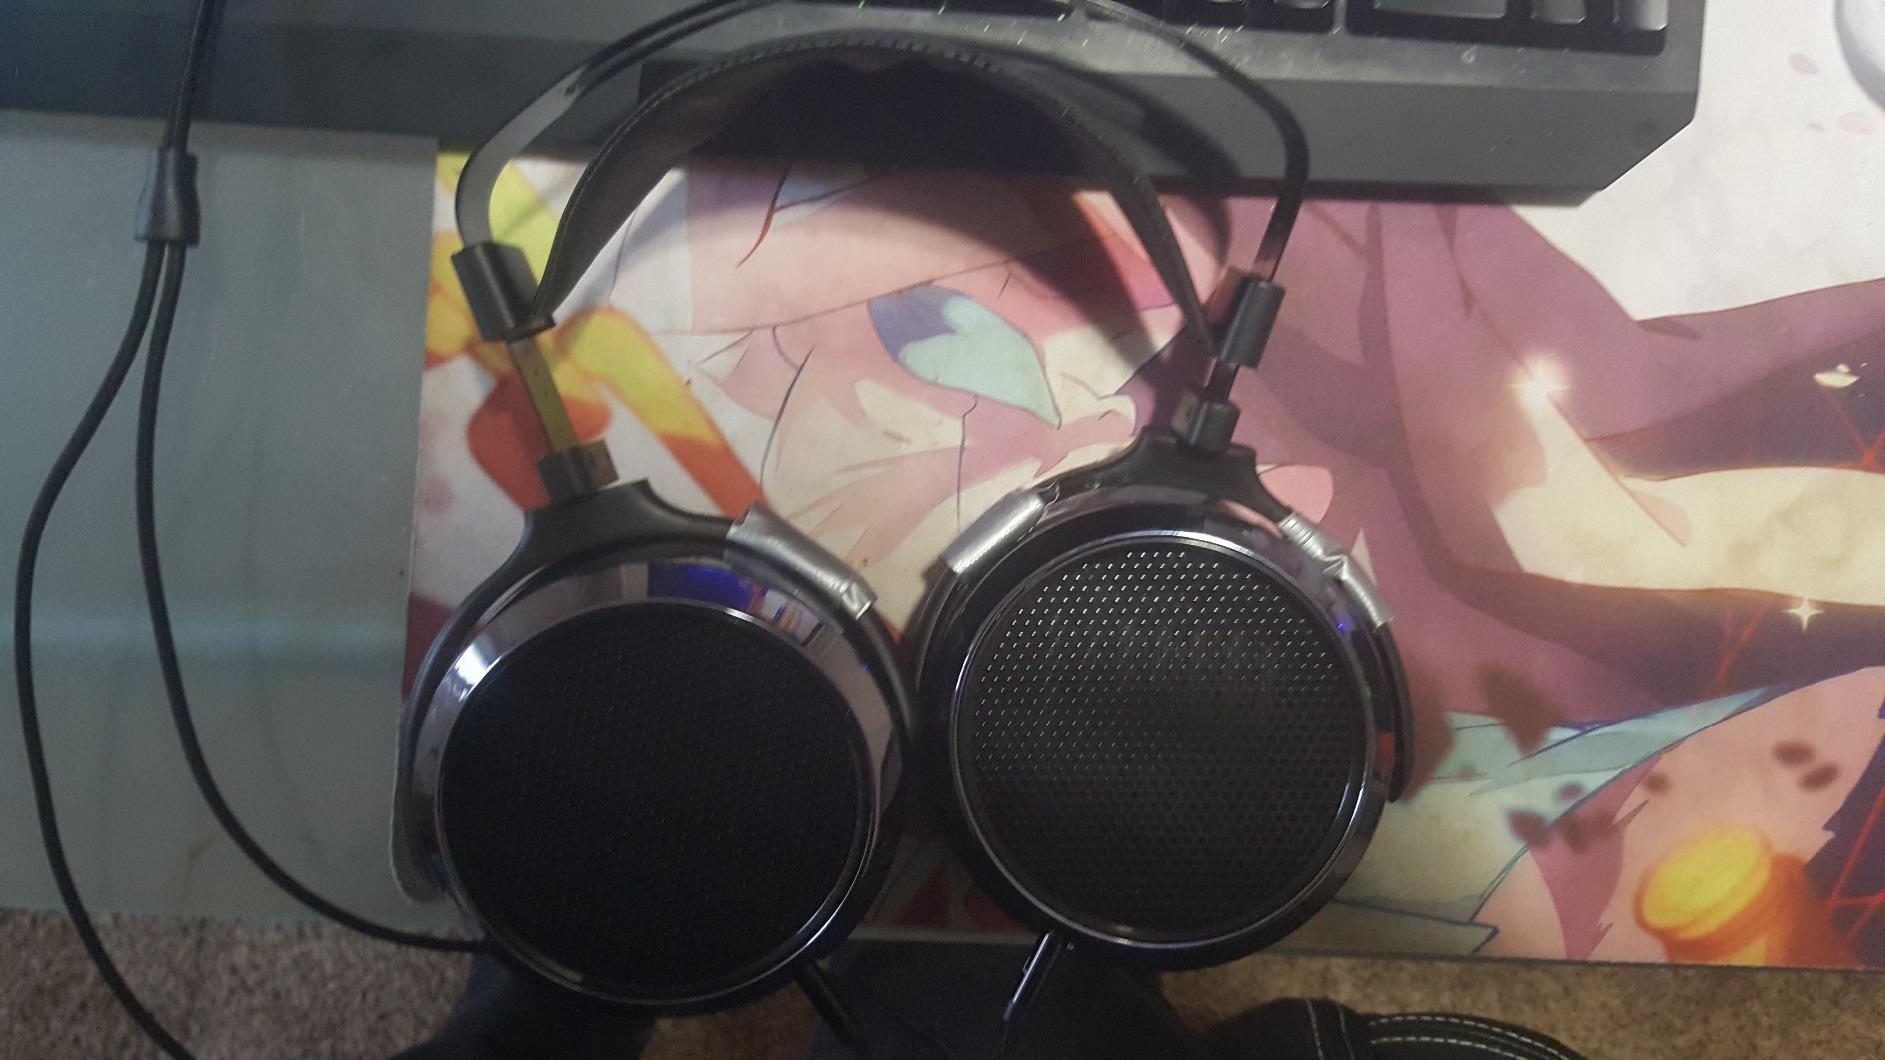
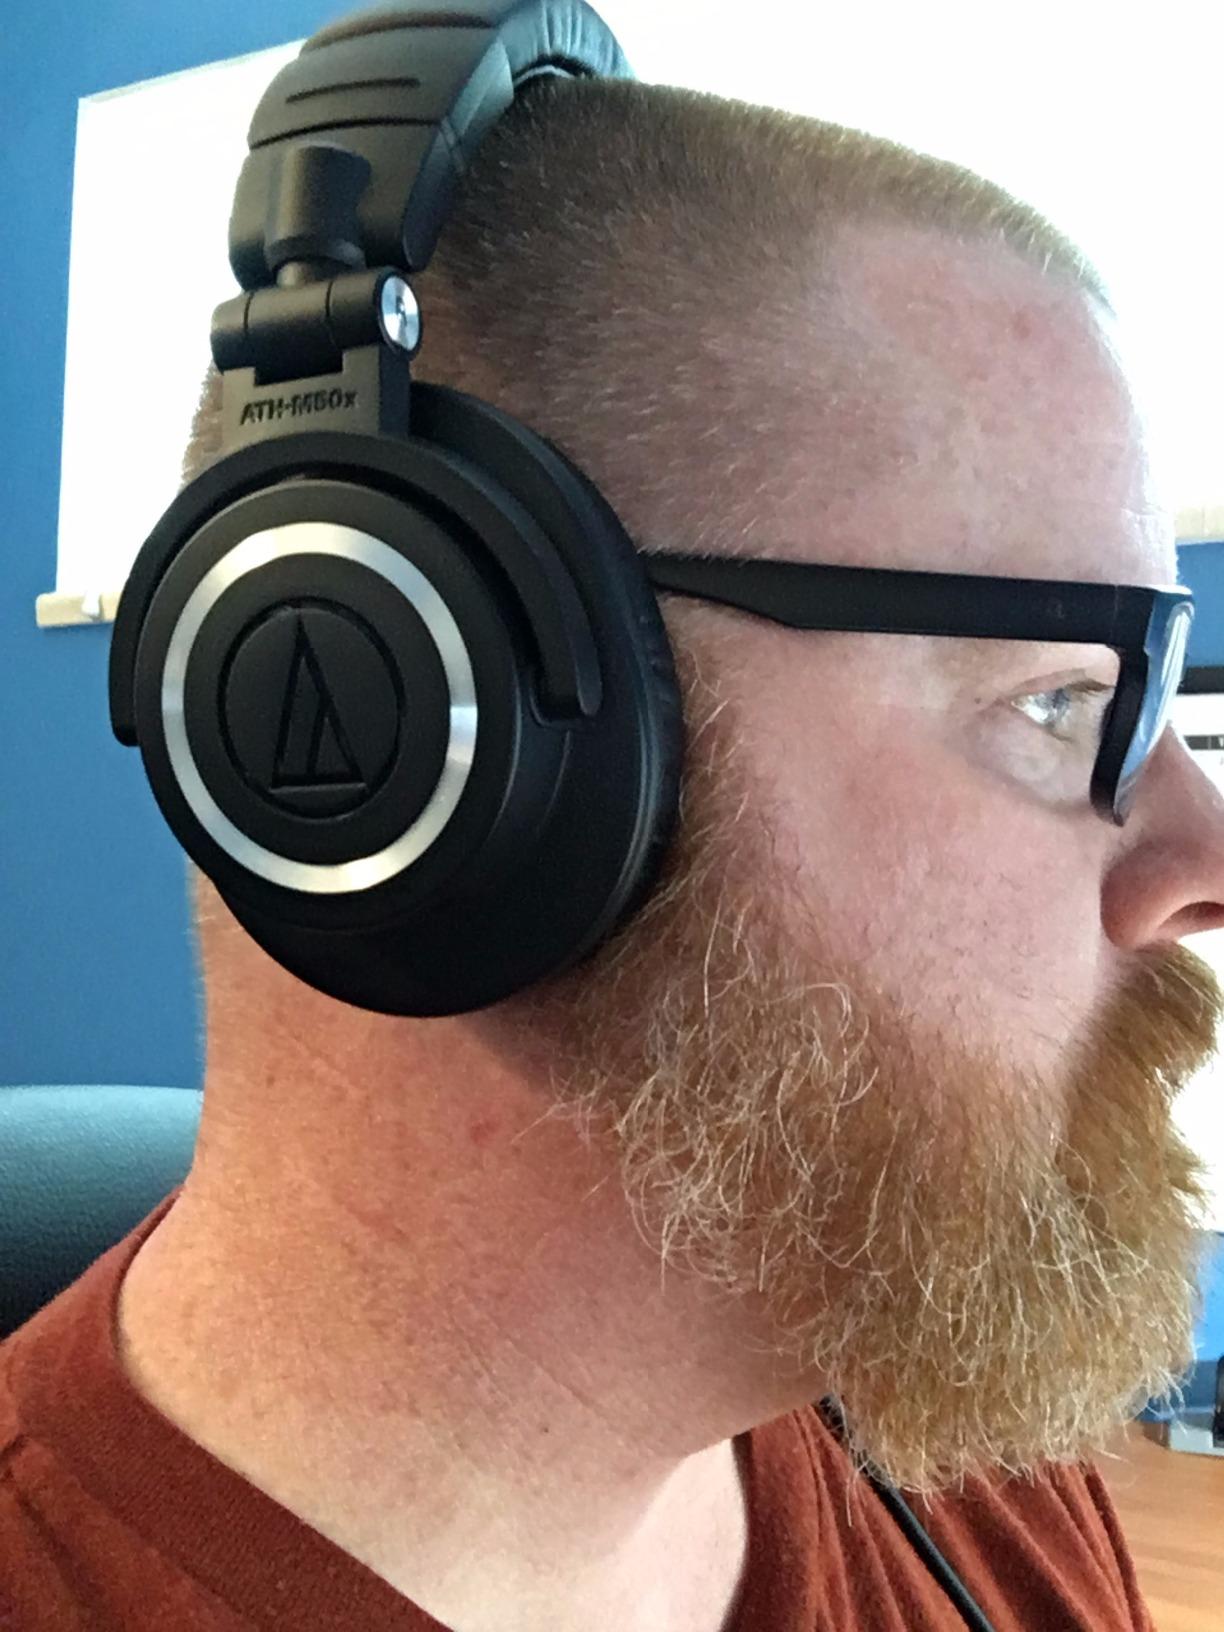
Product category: headphones
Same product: no